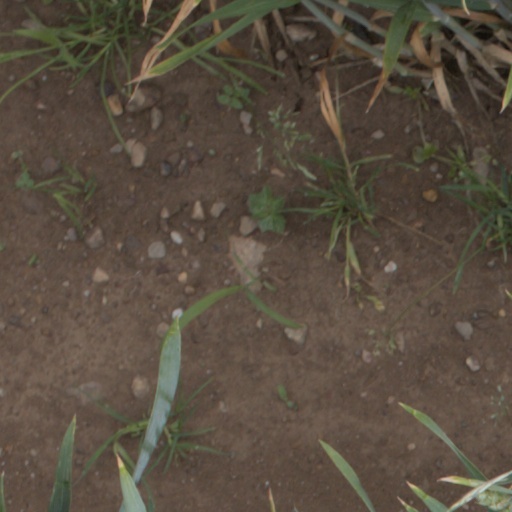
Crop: wheat